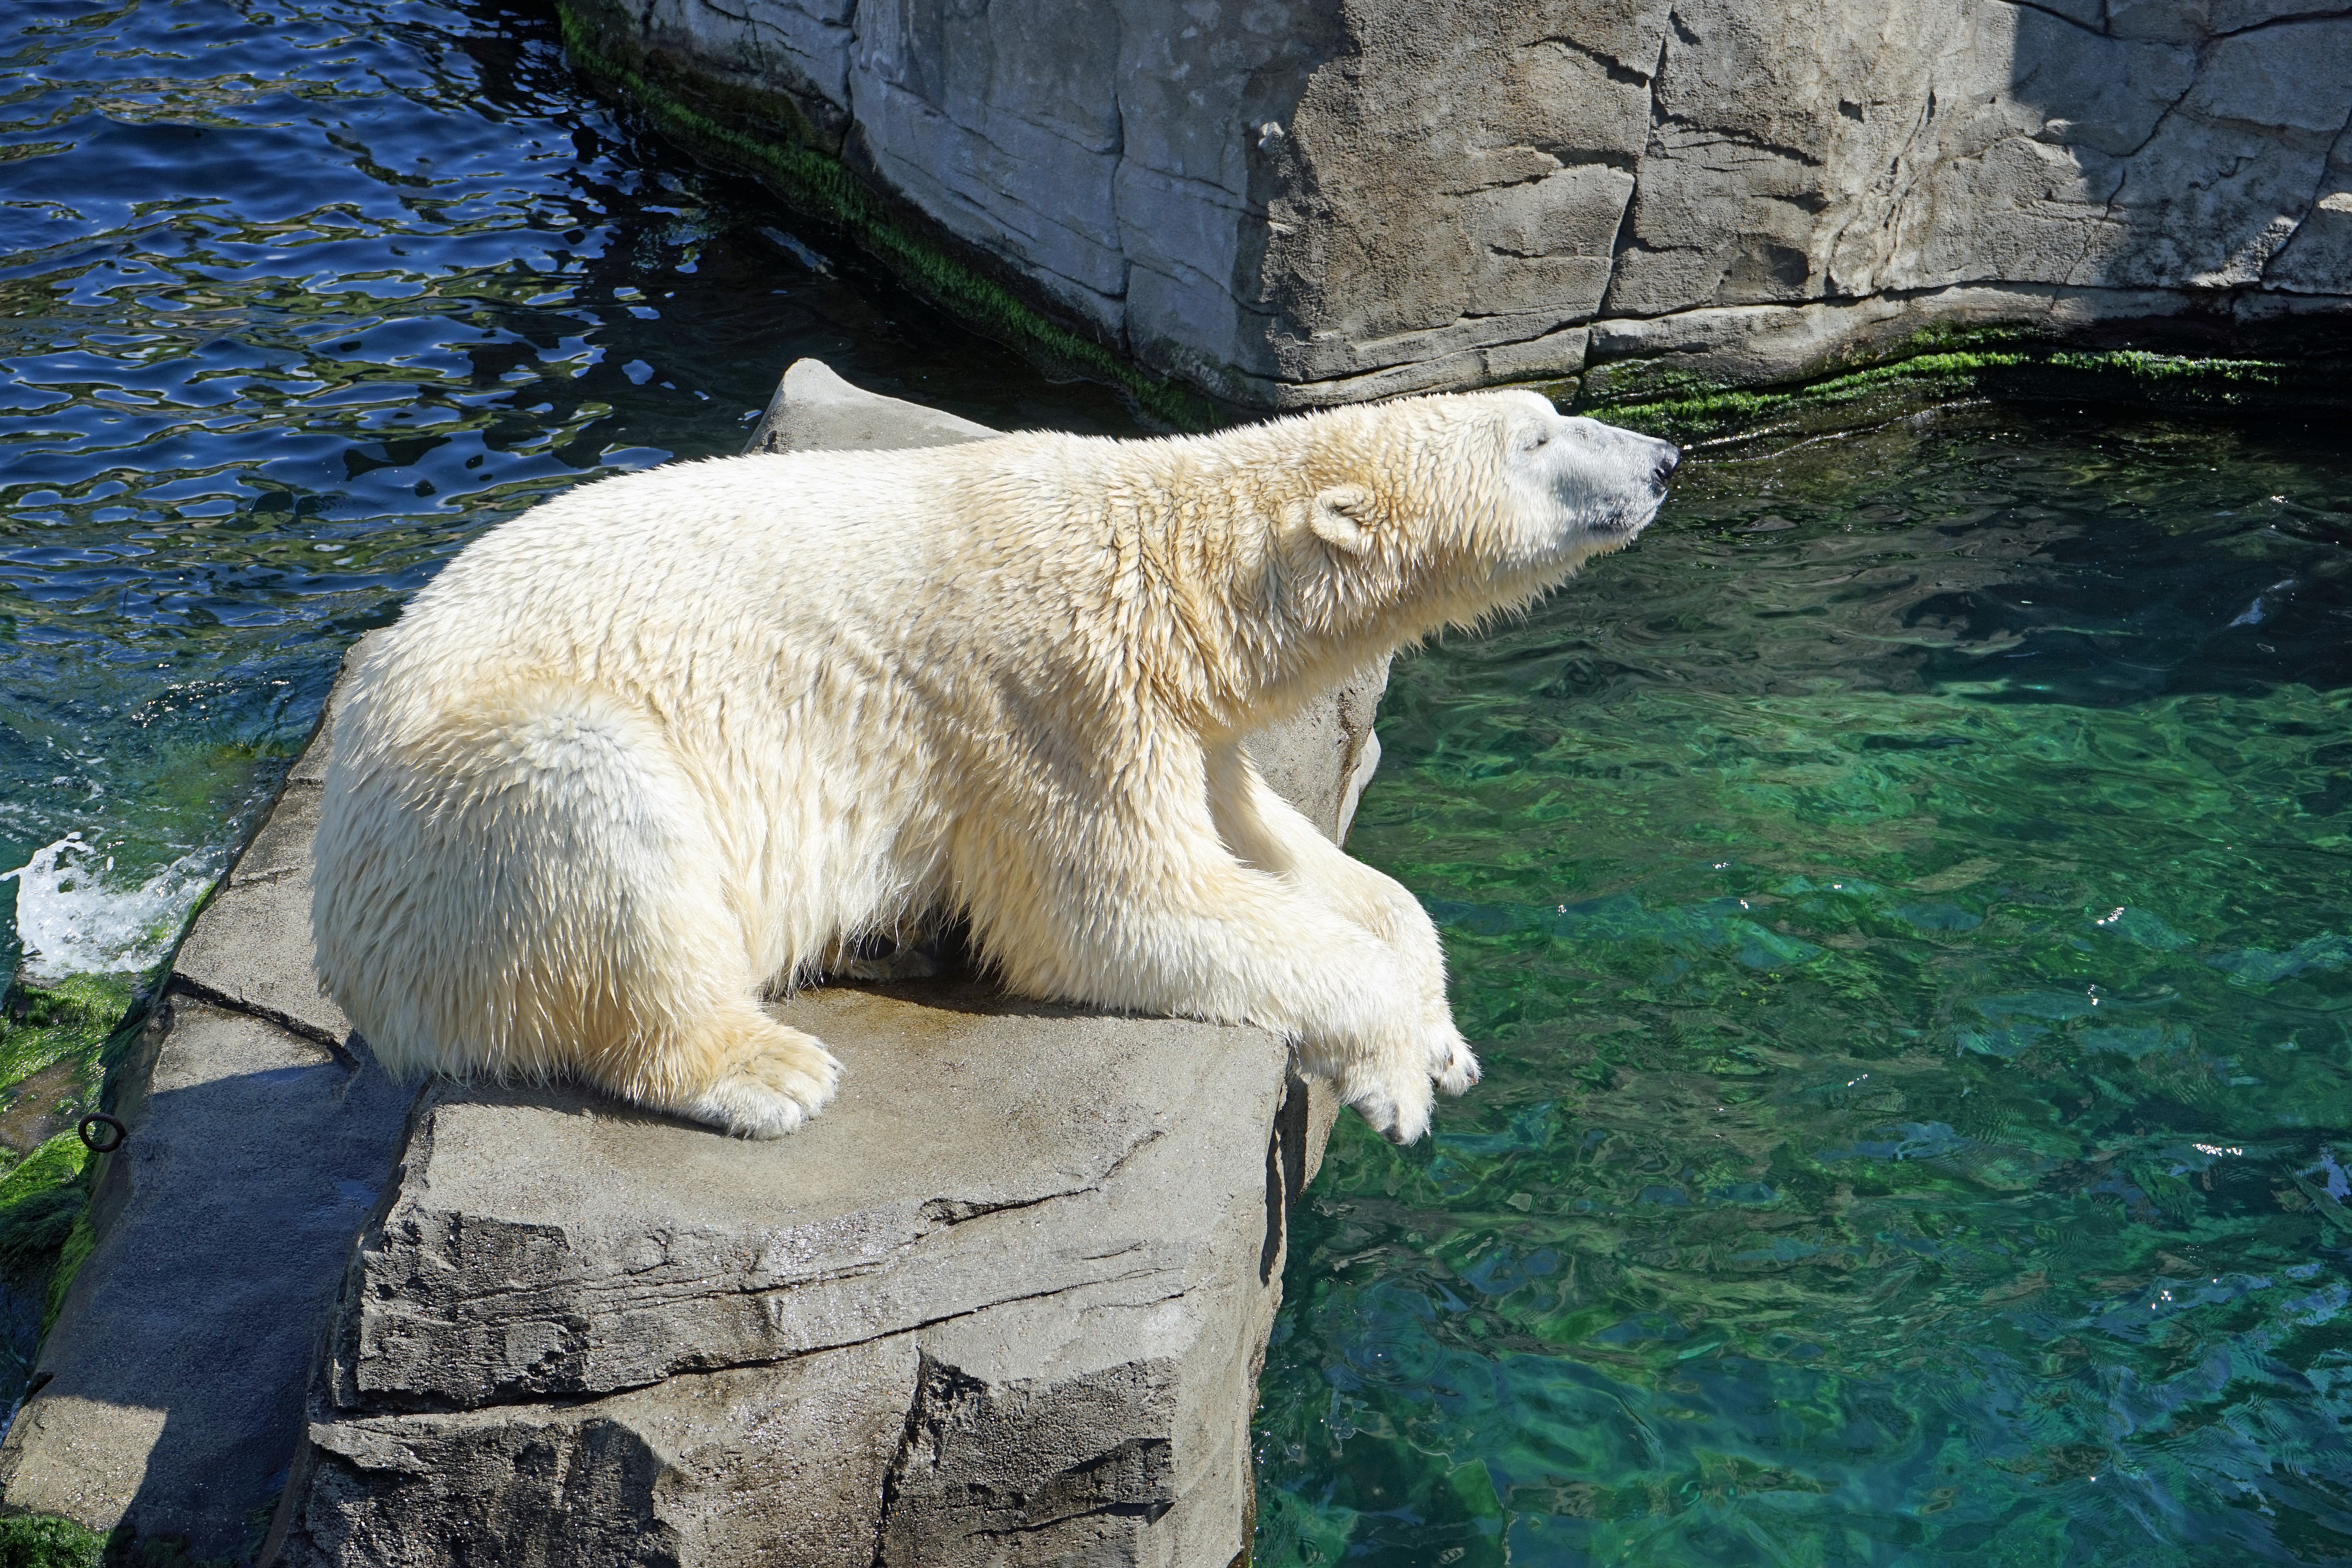
water, white, bear, wildlife, zoo, fur, mammal, fauna, polar bear, vertebrate, concerns, outdoor recreation